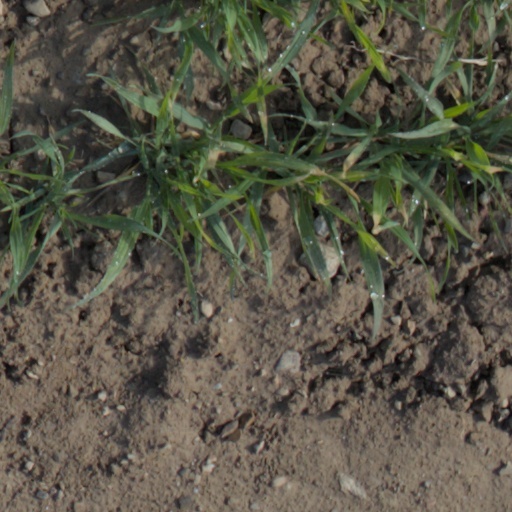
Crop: wheat